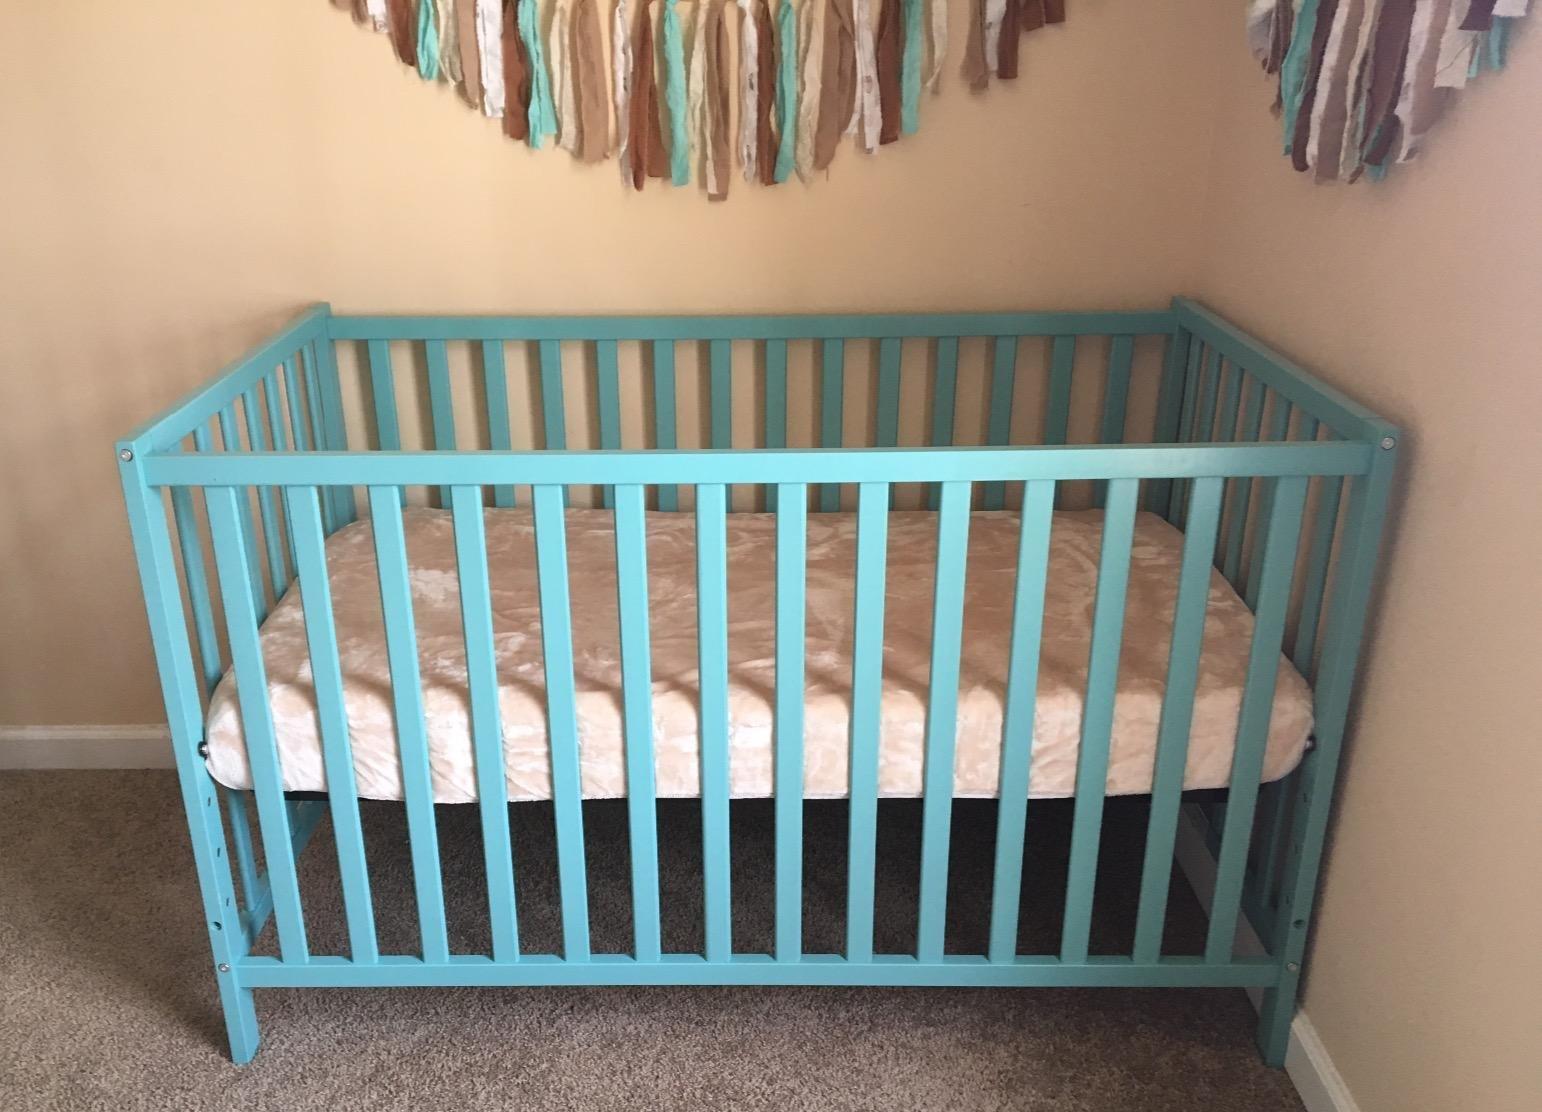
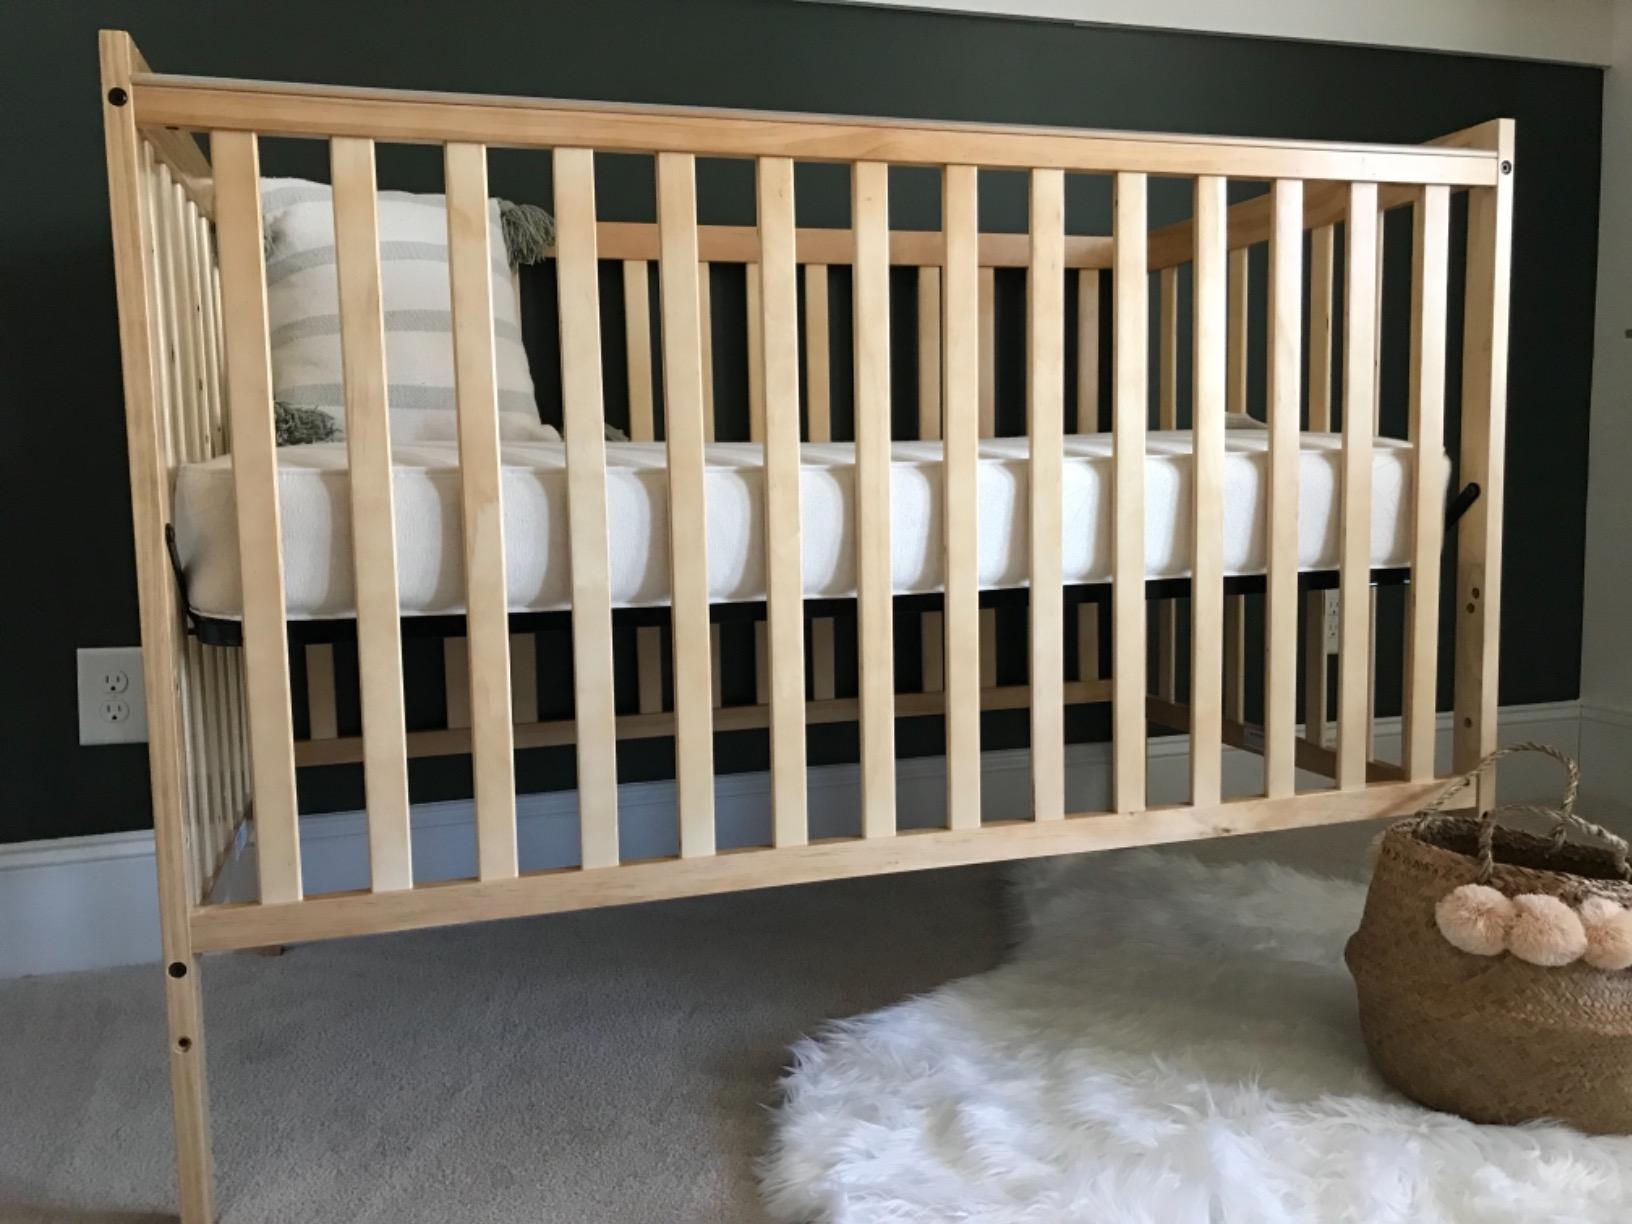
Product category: products_crib
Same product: no